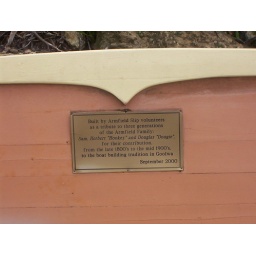
Close-up of plaque on wooden boat seat in front of Signal Point Centre, The Wharf Goolwa